Chailey

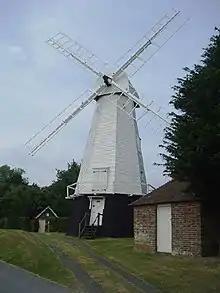
The Heritage windmill

The Heritage Mill is situated on the Red House Common. It is also known as Beard's Mill. It stands beside a yew tree said to mark the centre of Sussex. Records show that mills have stood here since at least 1590. The mill museum is open to visitors regularly.